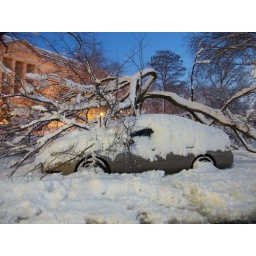
A tree fell on this car right near the White House.